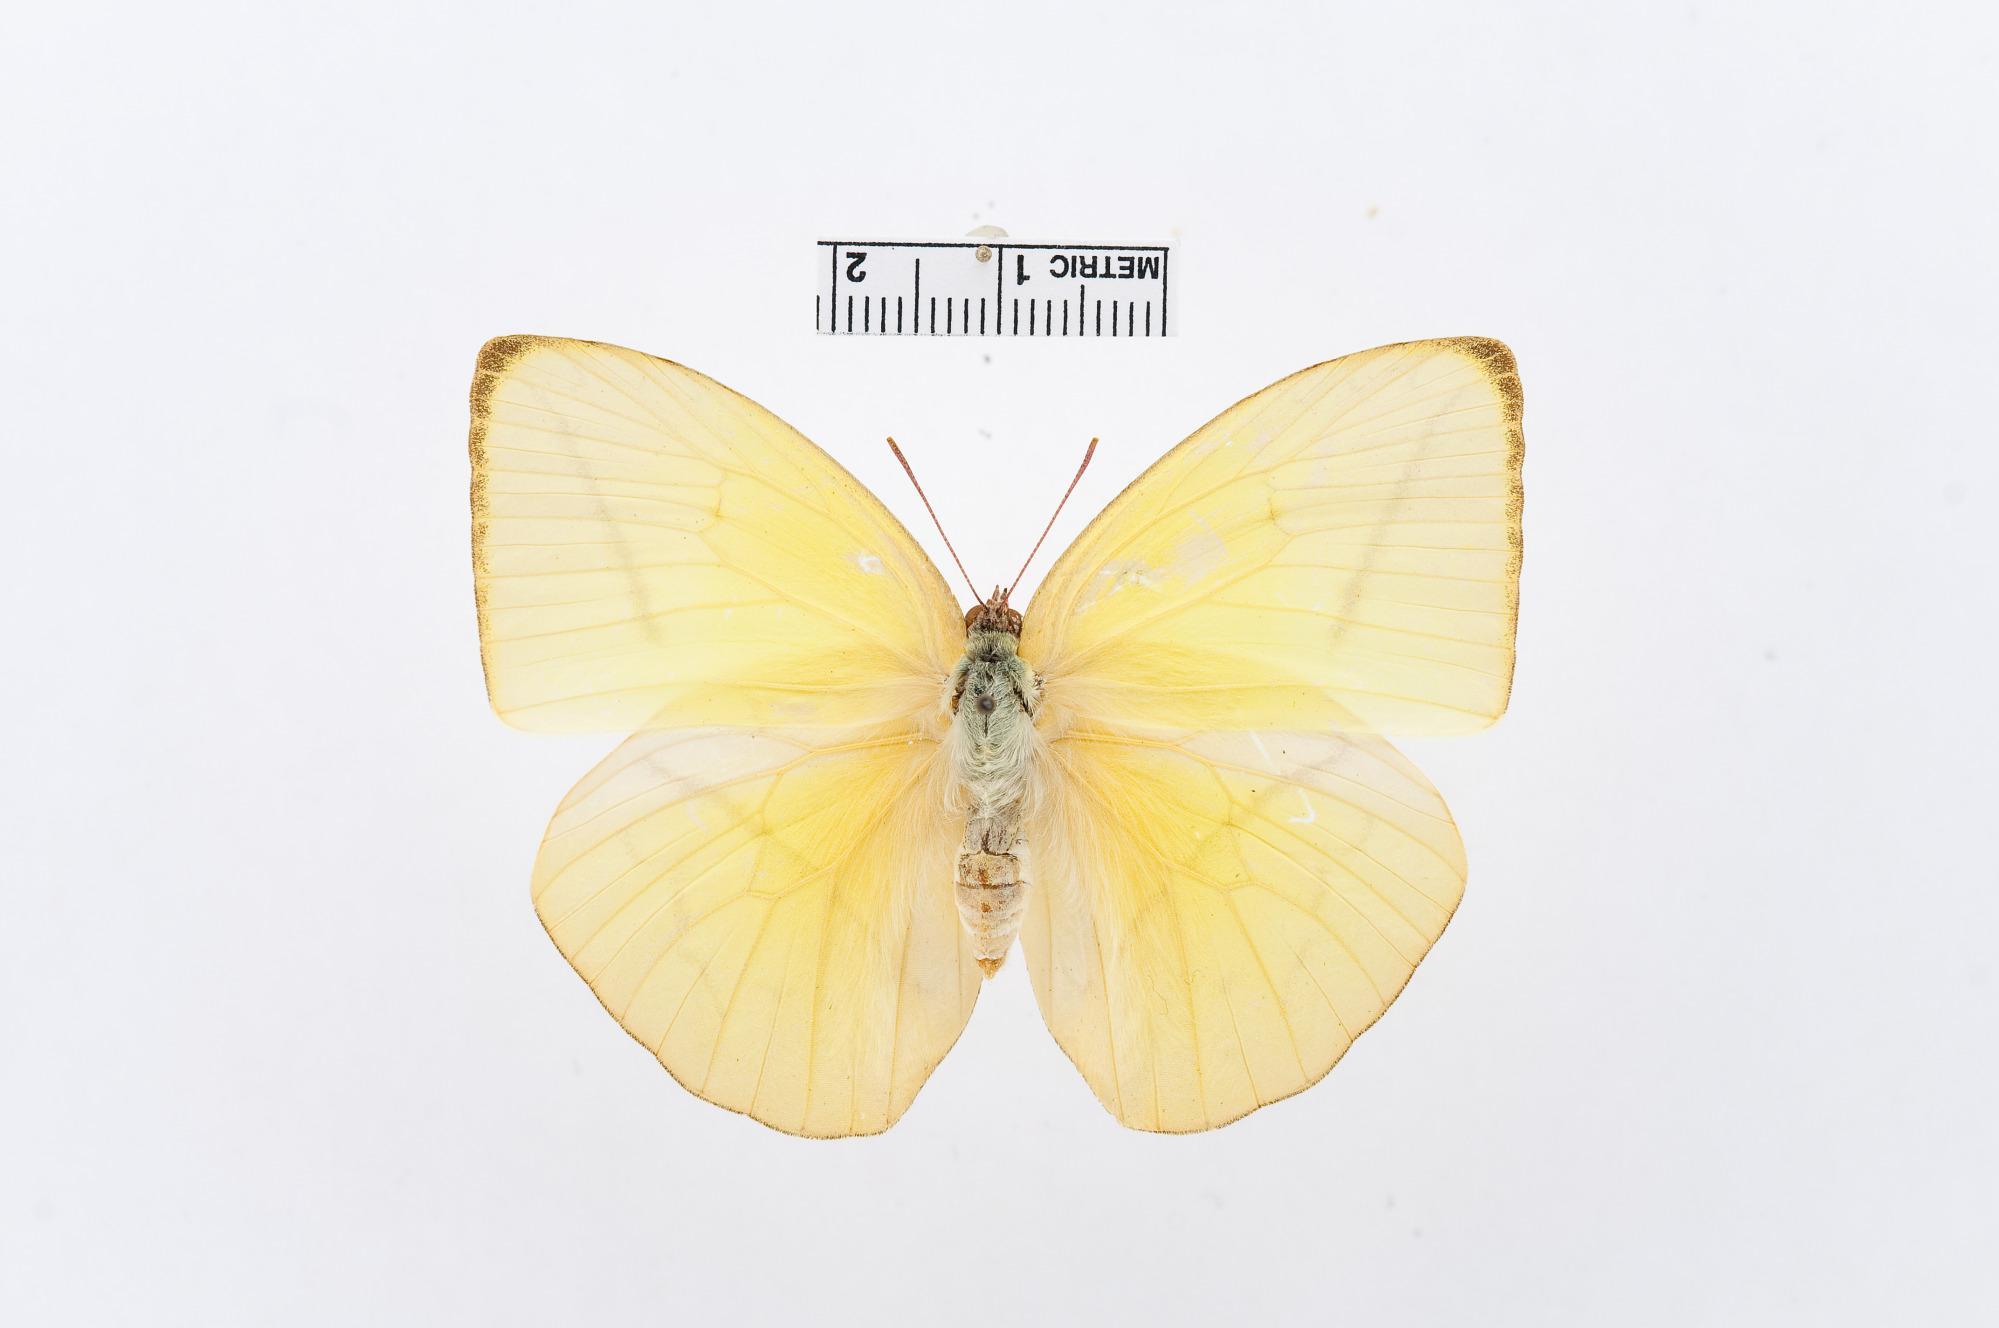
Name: Rhabdodryas trite
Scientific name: Rhabdodryas trite
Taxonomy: Animalia, Arthropoda, Hexapoda, Insecta, Lepidoptera, Pieridae, Coliadinae